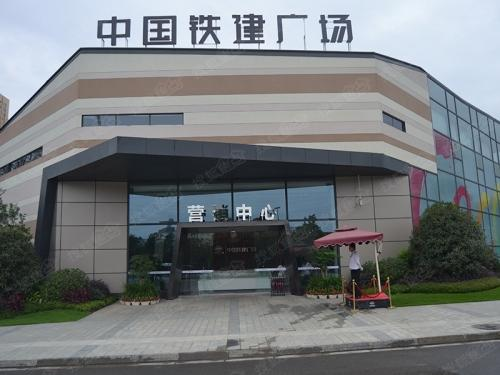
地标名称：中国铁建广场
所在城市：成都市·成华区